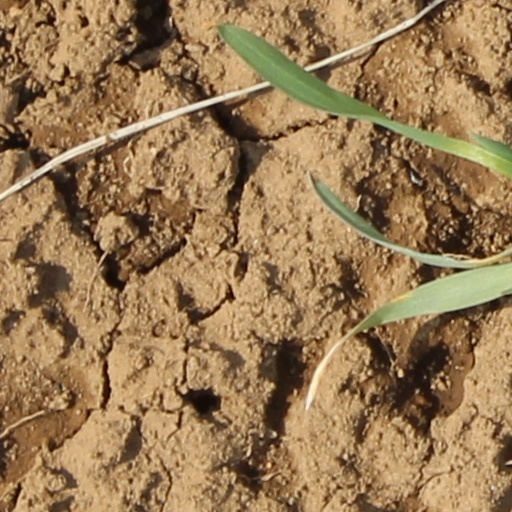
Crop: wheat